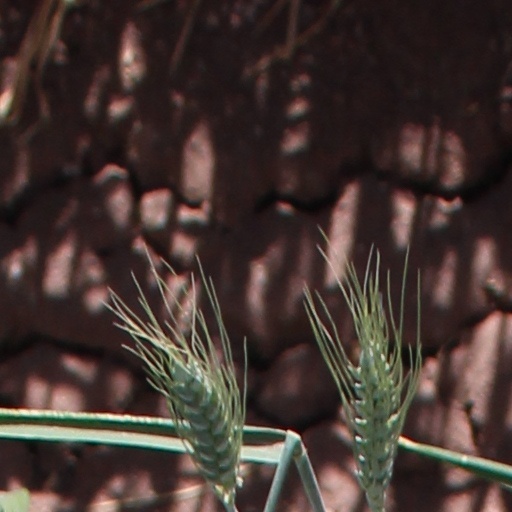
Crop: wheat